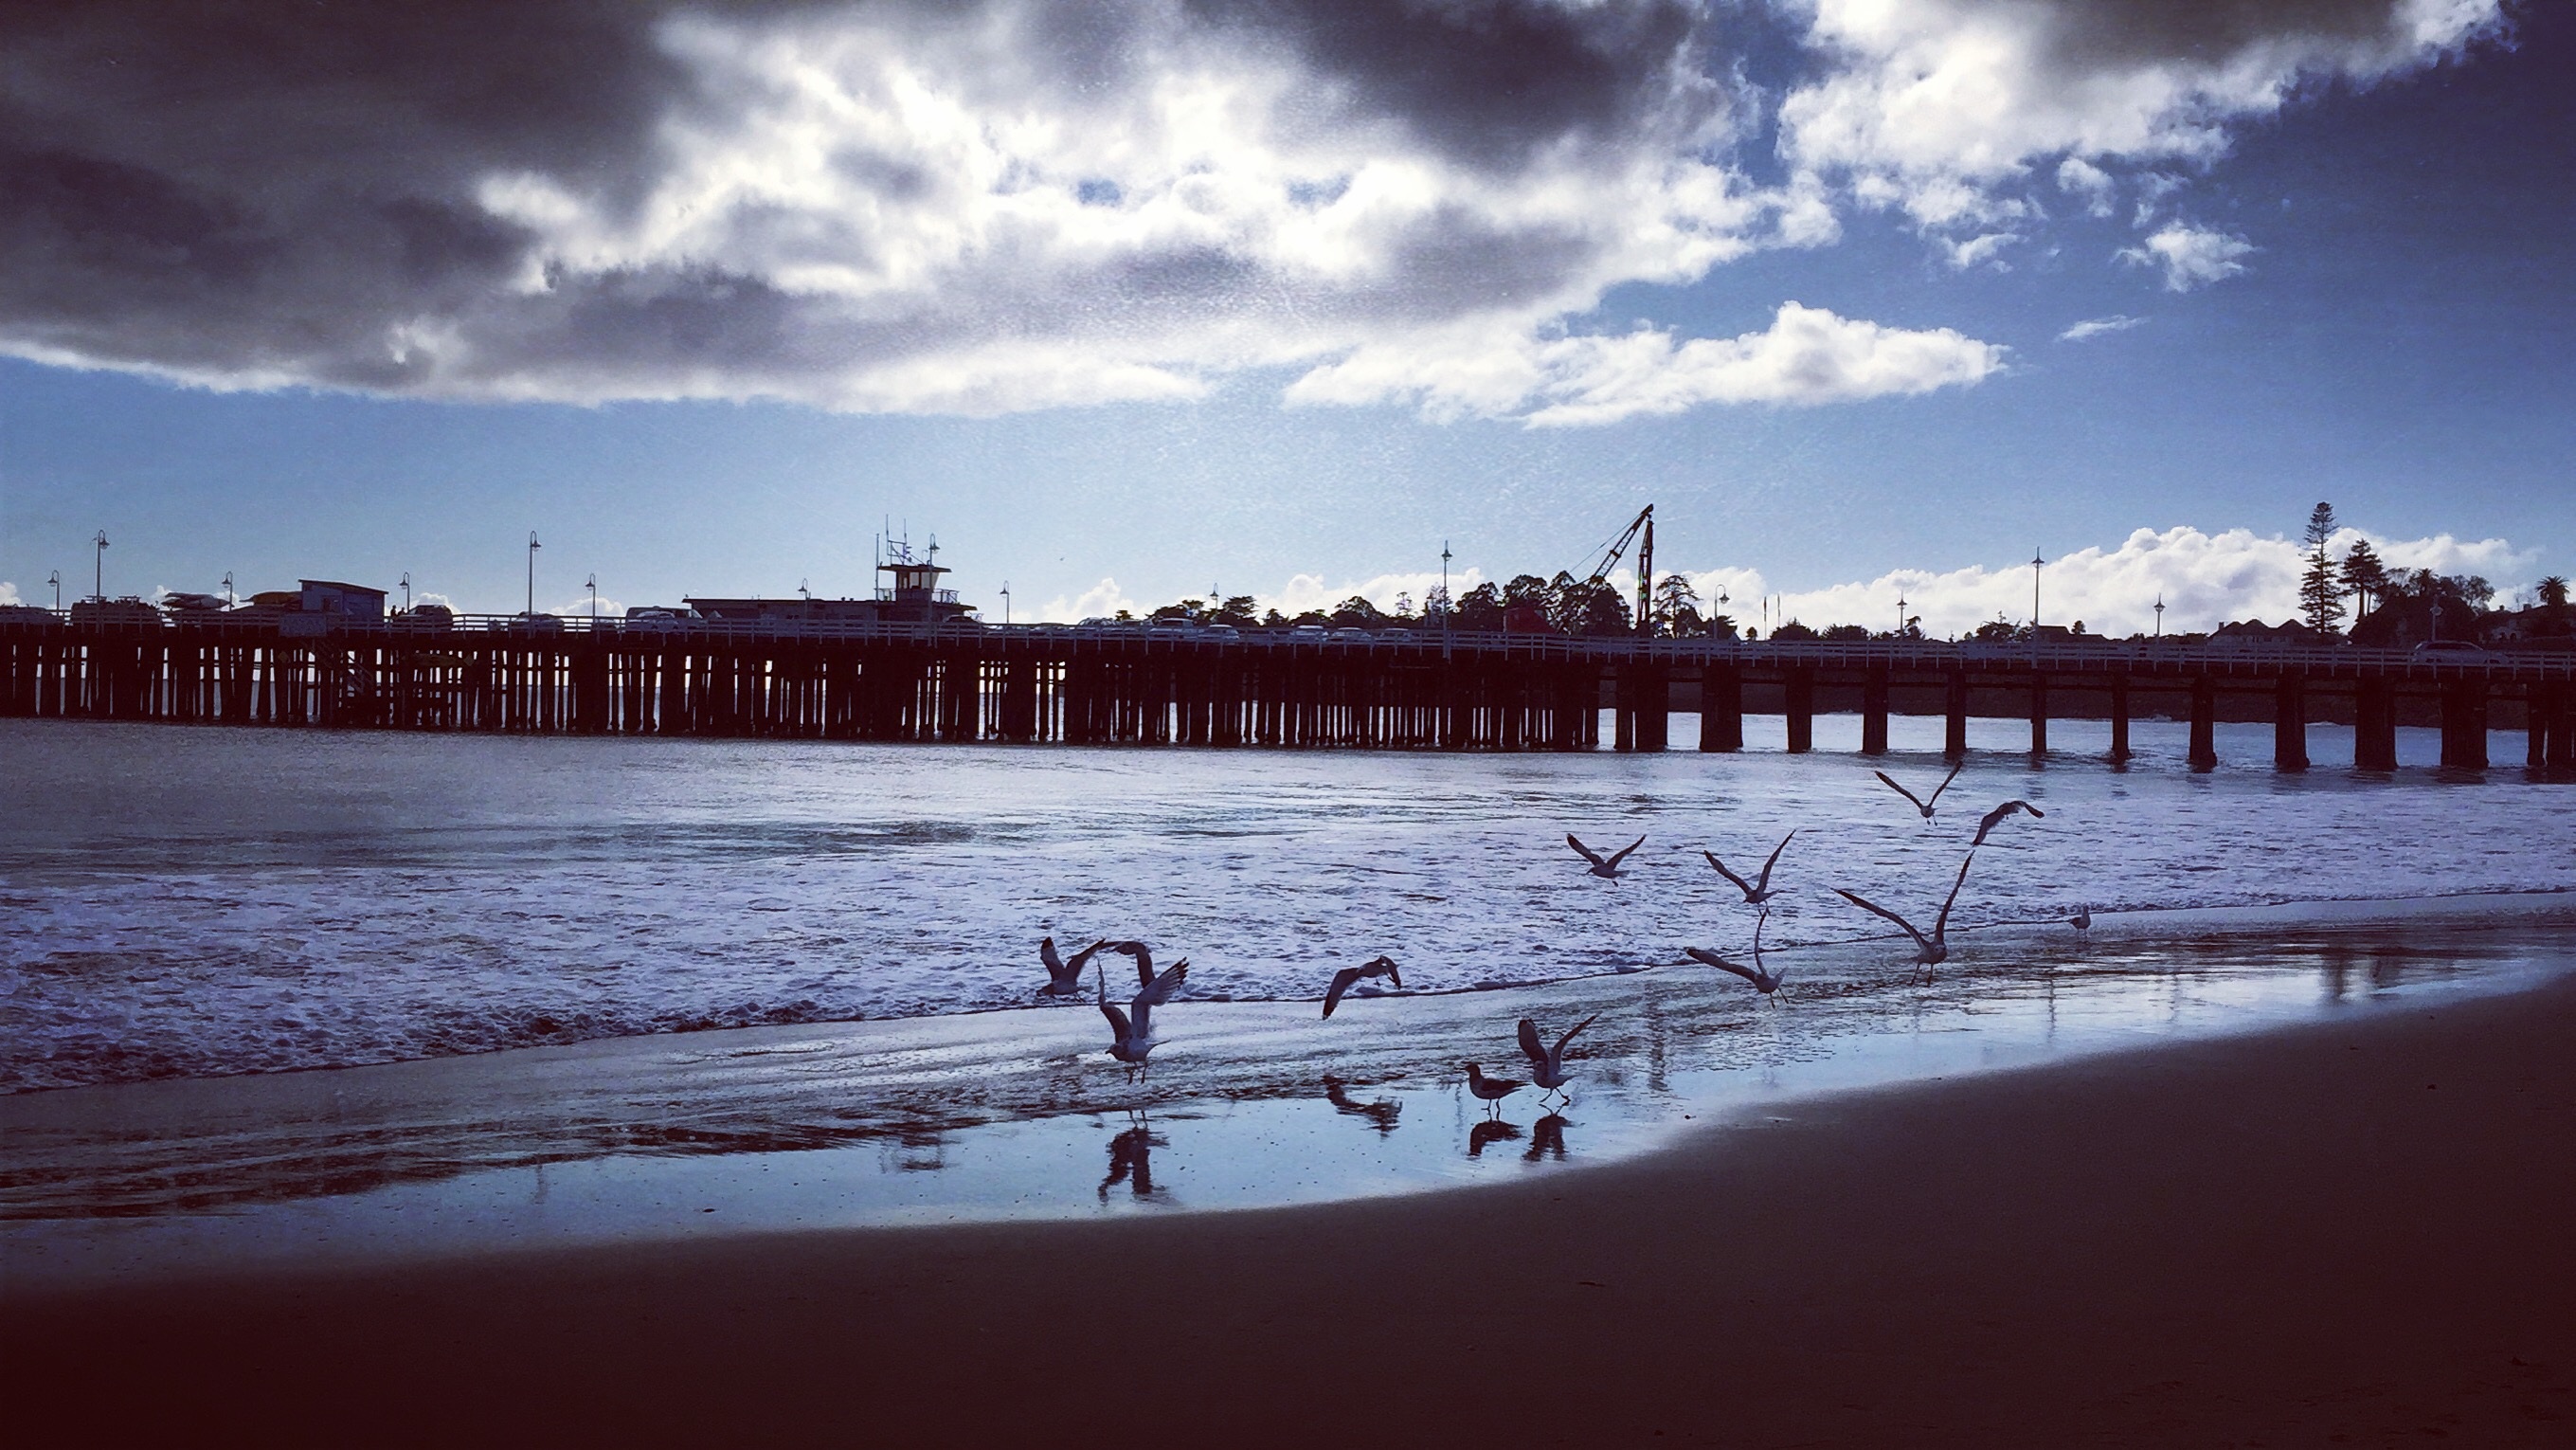
sea, water, horizon, snow, winter, cloud, sky, sunrise, sunset, sunlight, morning, shore, wave, lake, dawn, pier, river, panorama, dusk, evening, reflection, weather